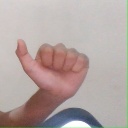
अक्षर: त